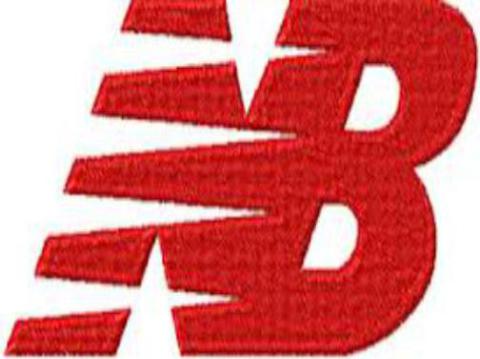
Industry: Clothes